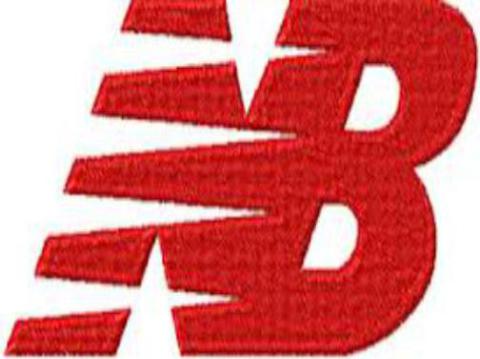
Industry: Clothes